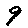
Label: 9